William Godolphin (diplomat)

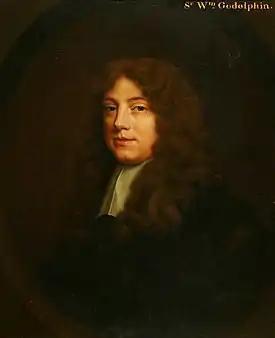
William Godolphin by Peter Lely

Sir William Godolphin (2 February 1635 – 11 July 1696) was an English diplomat for Charles II and Member of Parliament.